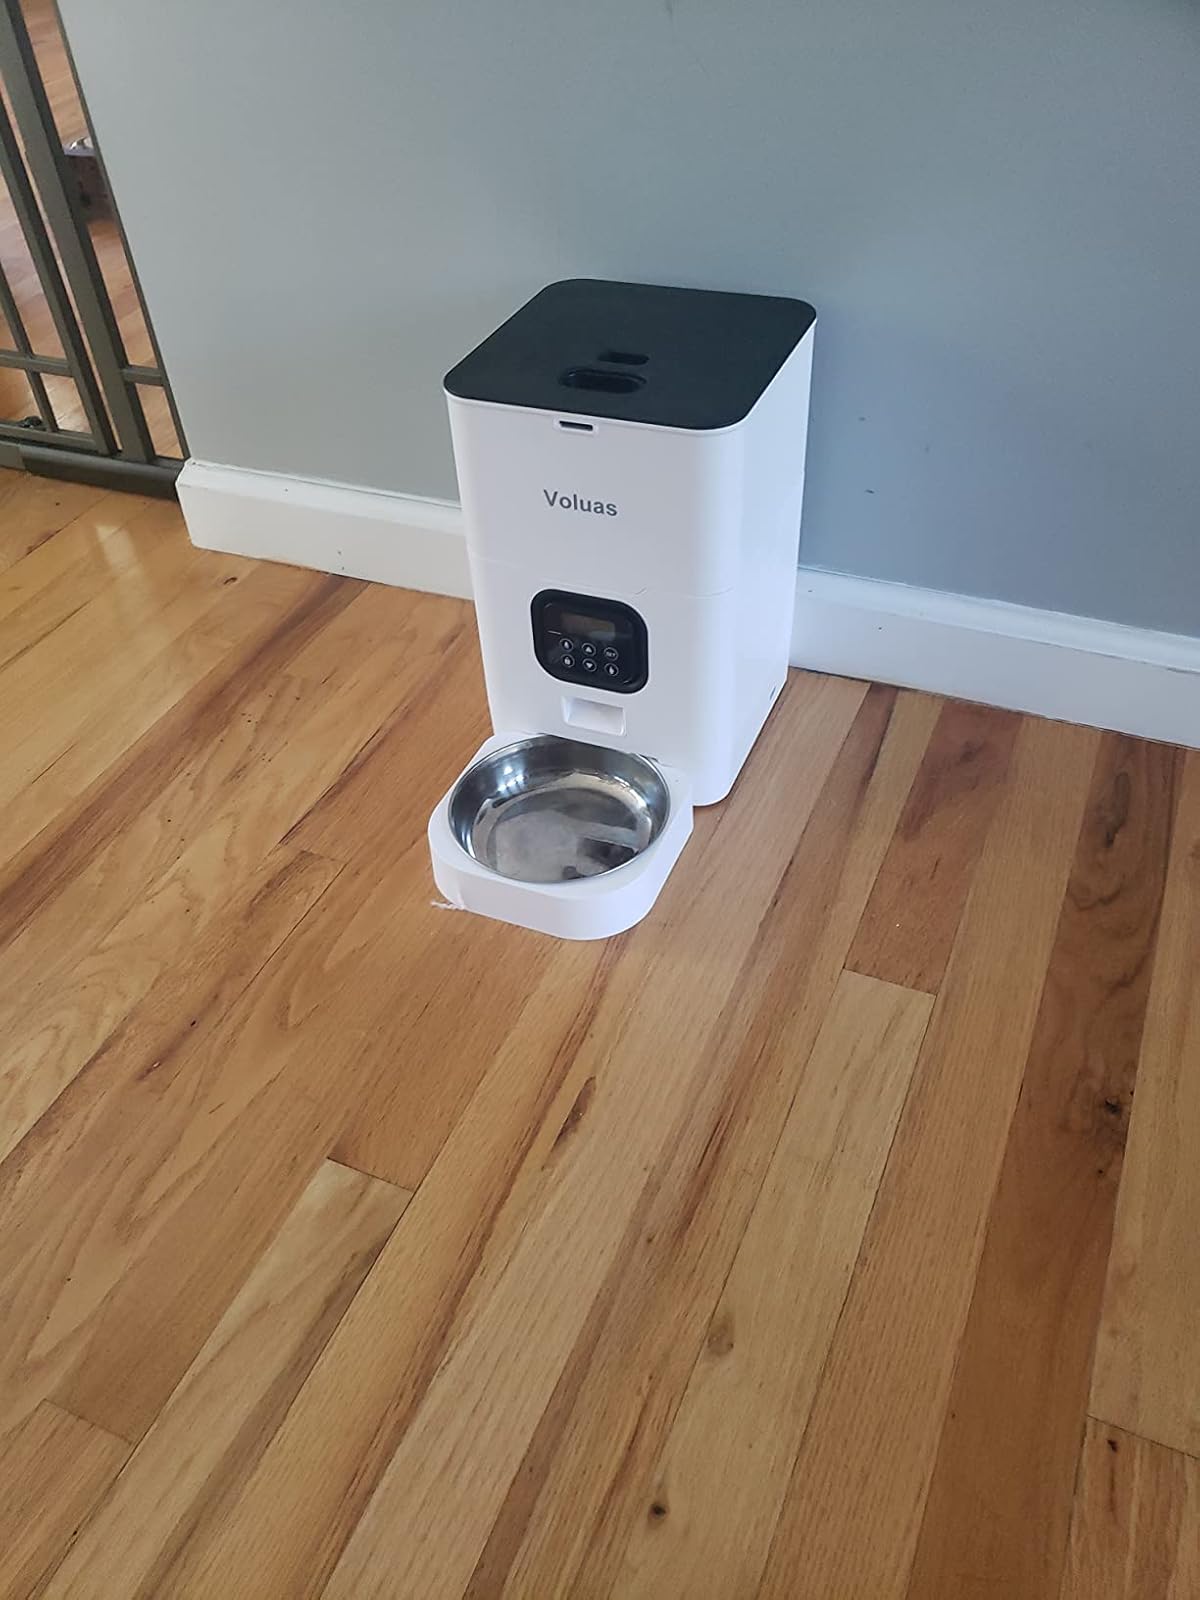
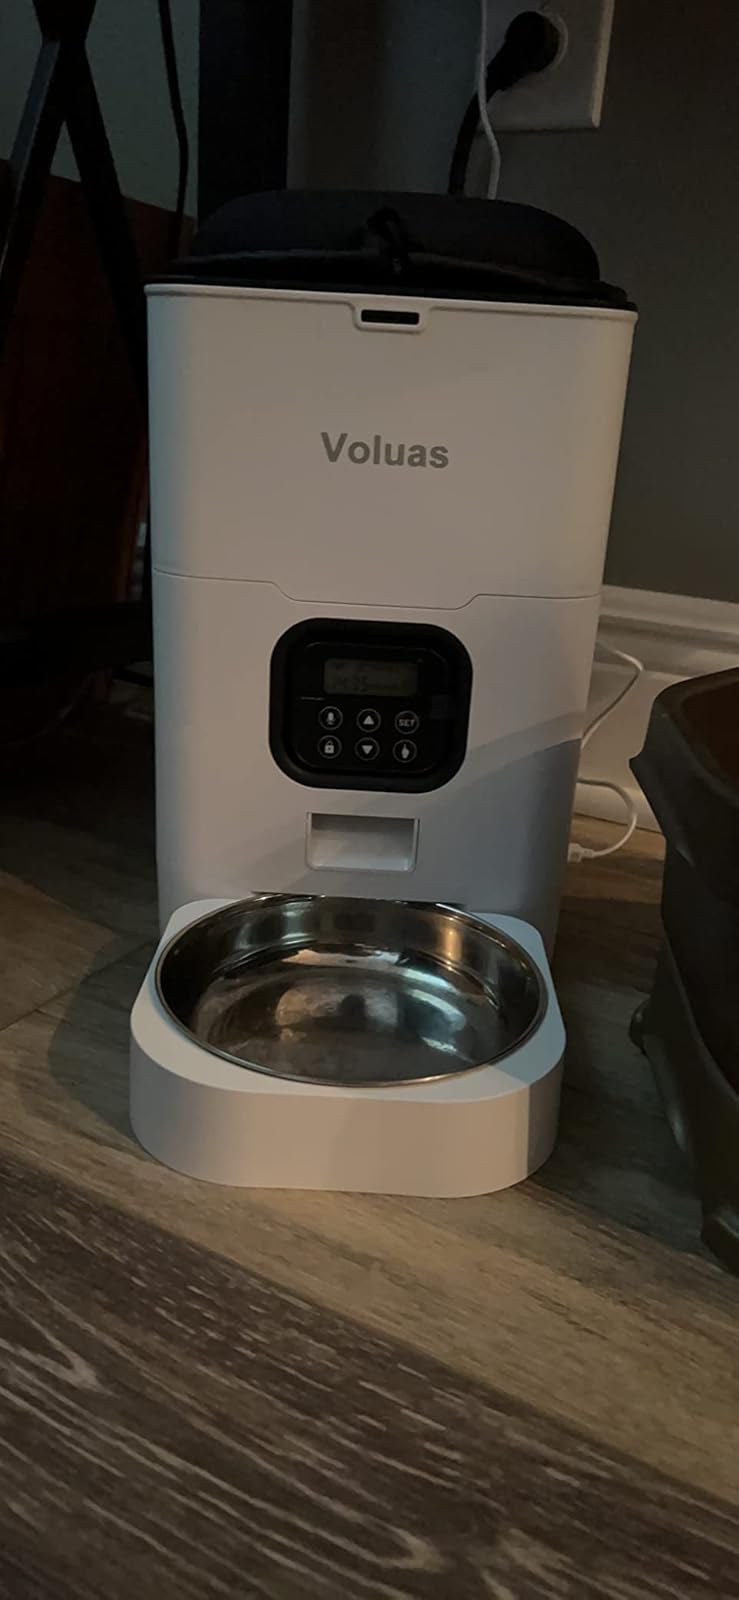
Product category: items_feeder
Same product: yes